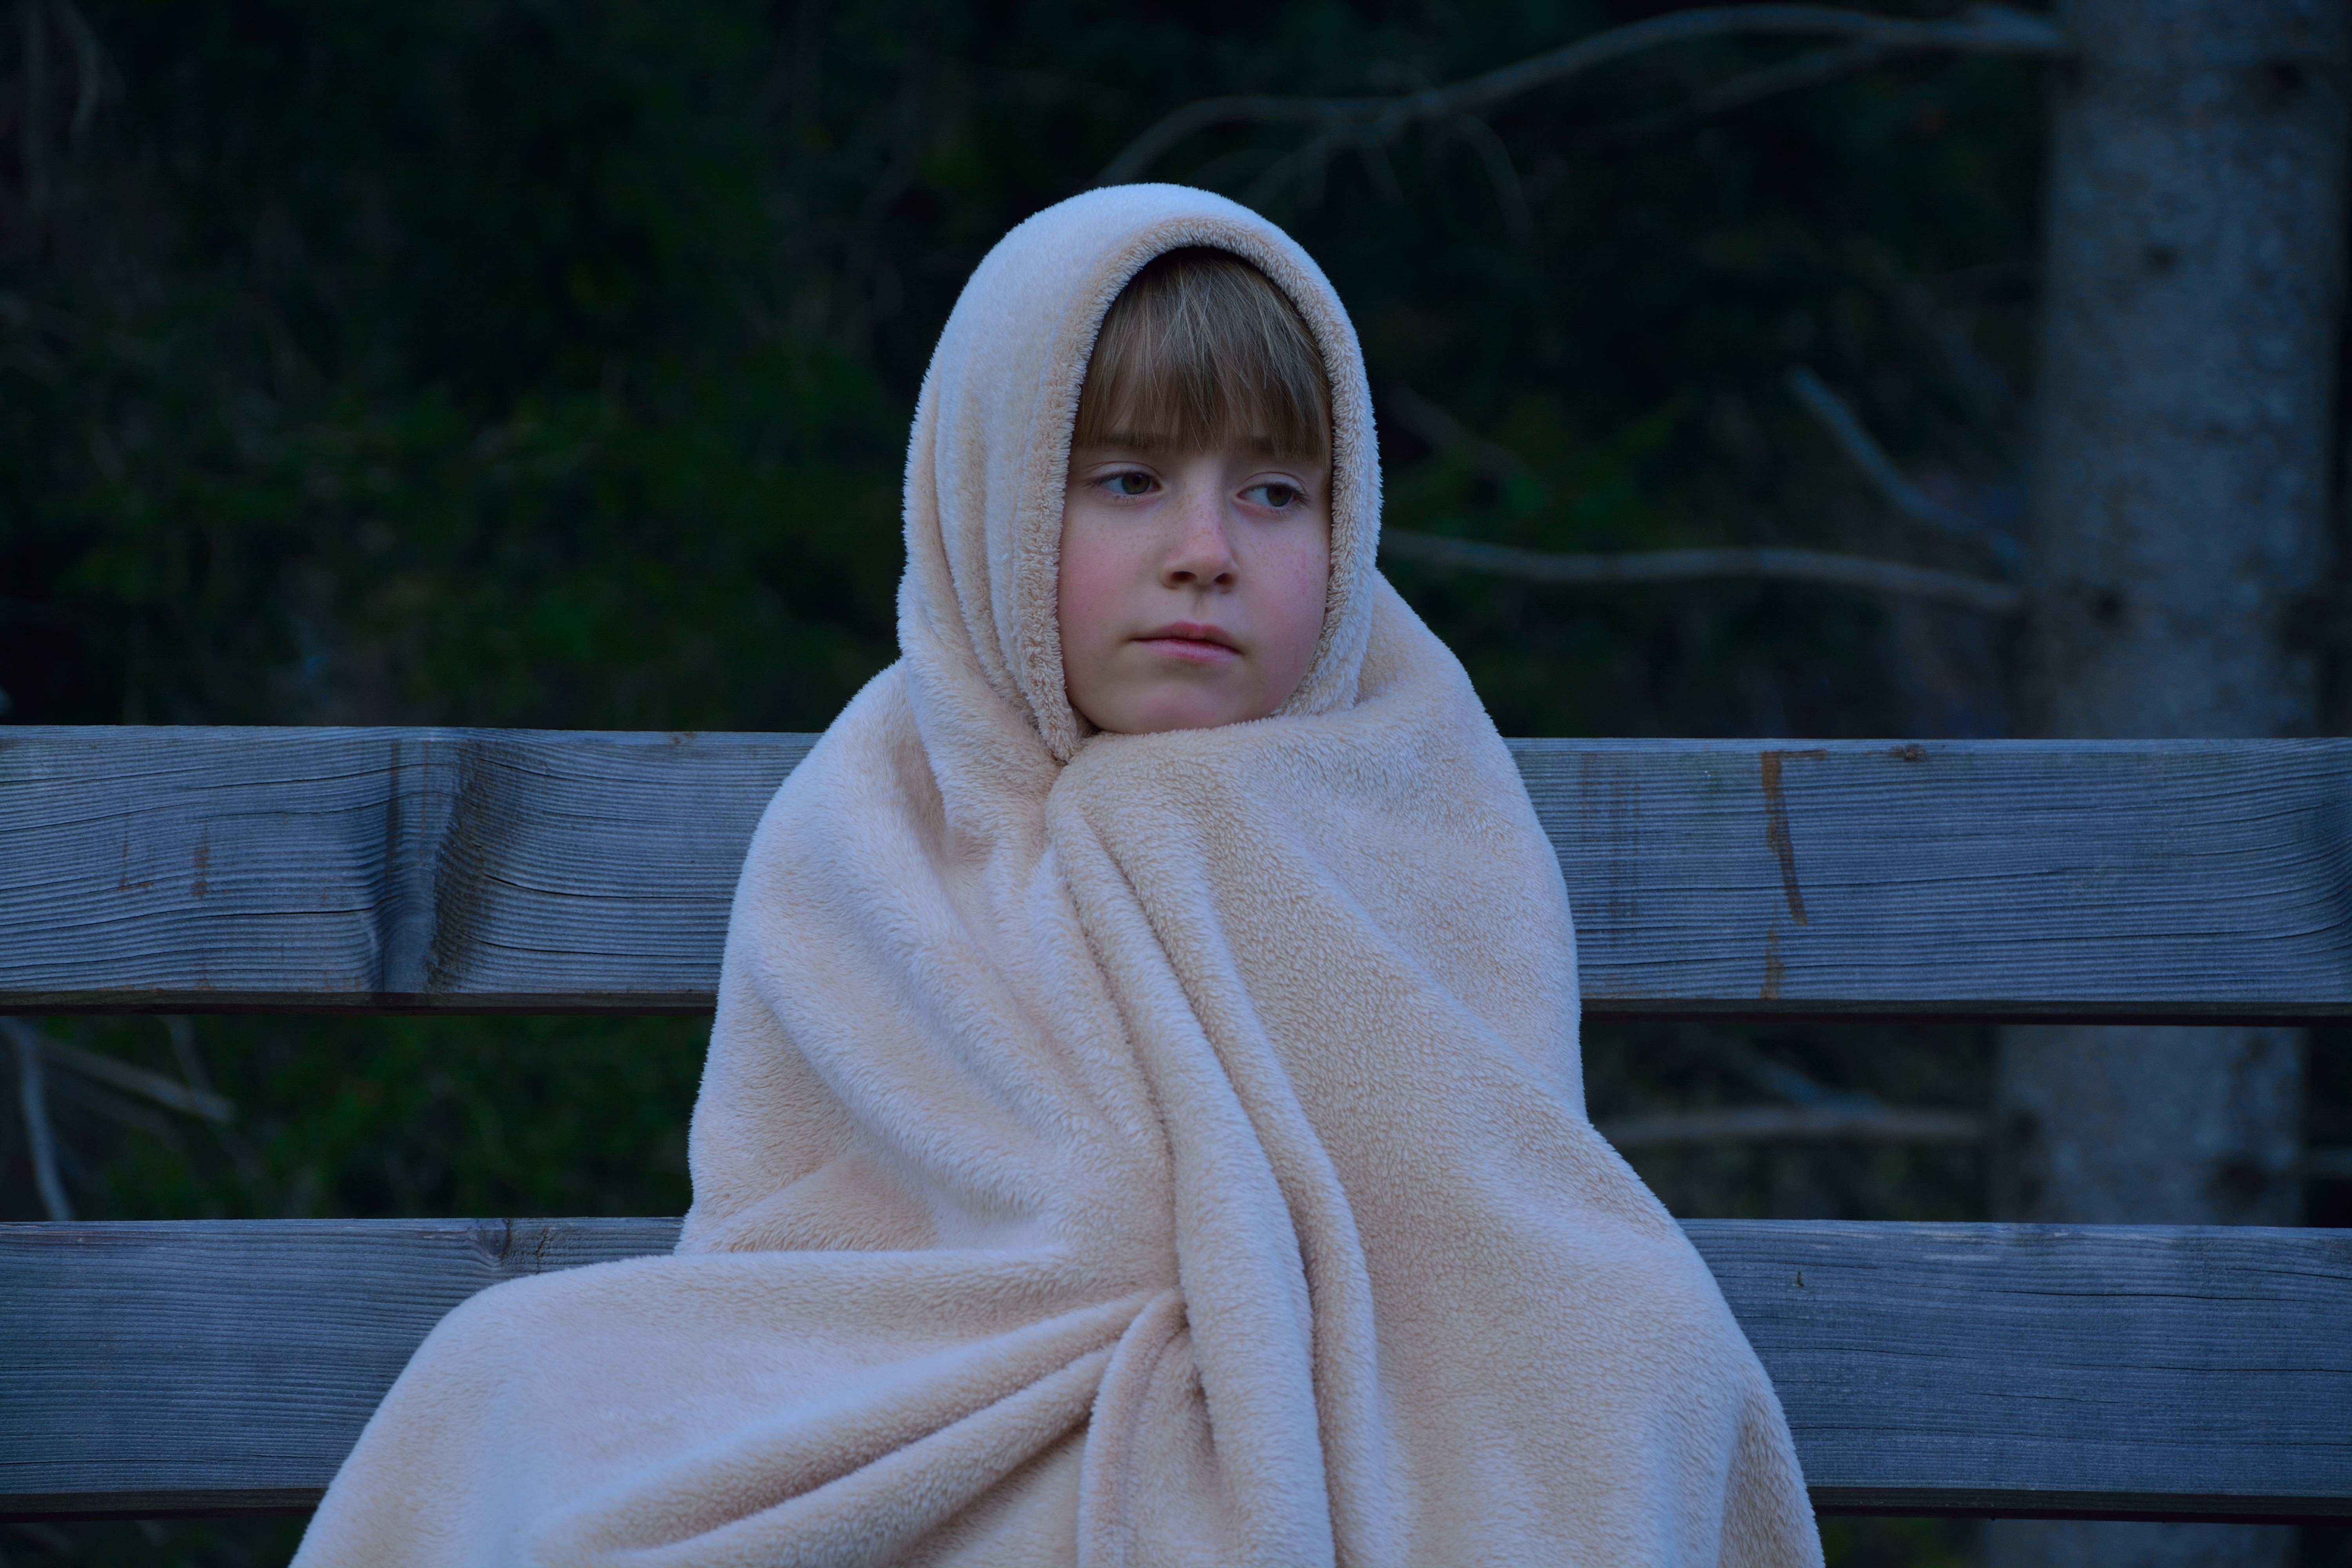
person, cold, girl, woman, alone, evening, portrait, child, freeze, clothing, thoughtful, lonely, blanket, sad, dress, infant, miss, portrait photography